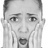
Emotion: surprise